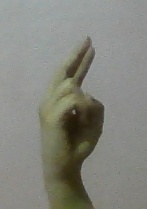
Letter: zay